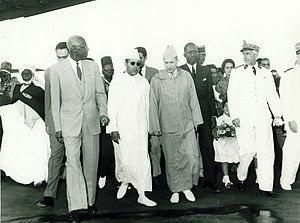
Visite du roi du Maroc à Dakar en 1960
Maître Valdiodio N'diaye, né le 7 avril 1923 à Rufisque et mort le 5 mai 1984 à Dakar, est un avocat et homme politique sénégalais, plusieurs fois ministre, également maire de Kaolack.